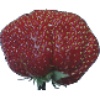
Label: strawberry_wedge